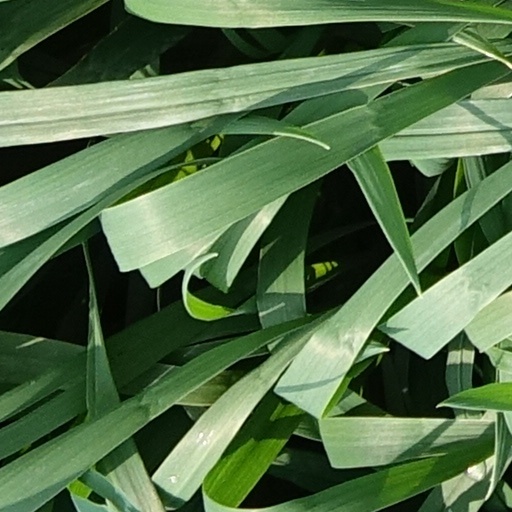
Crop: wheat